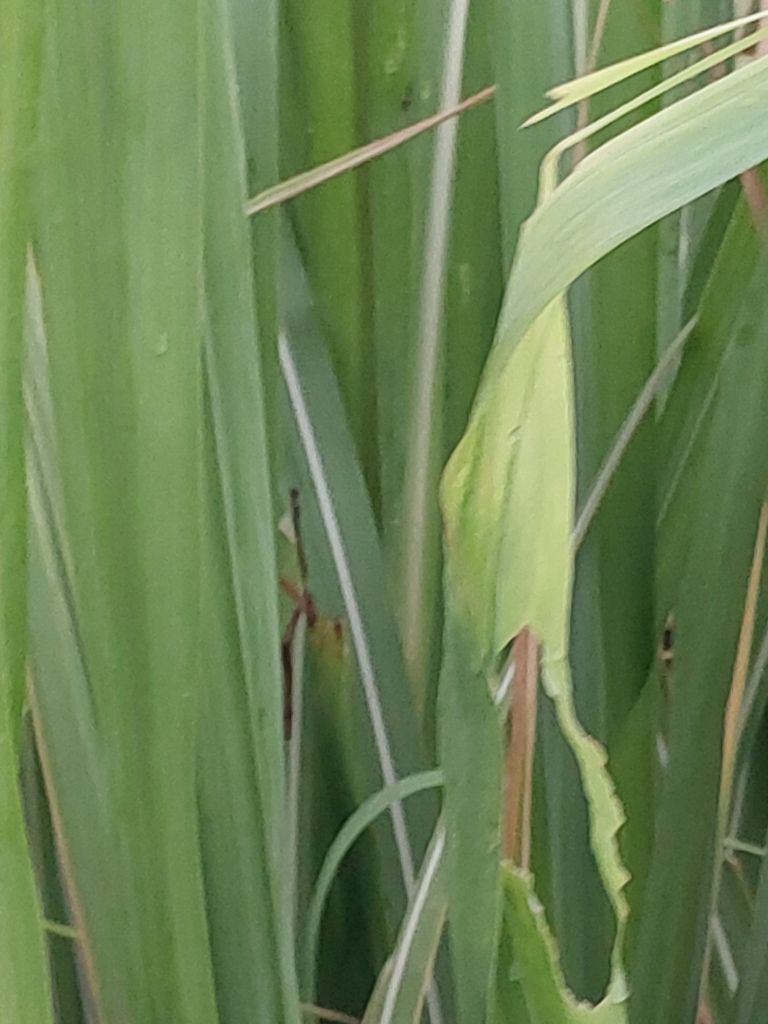
Label: Pokkah Boeng